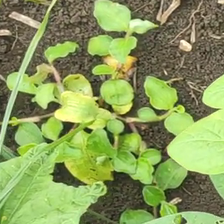
Weed species: Kena_(Commplina_benghalensio)